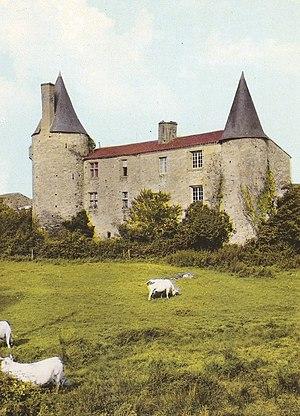
photo ancienne château de la Grêve
Le château de la Grève est un monument situé dans le département de la Vendée, en région Pays de la Loire, à côté de la foret domaniale du Détroit au centre du département, entre les communes de la La Ferrière et de Saint-Martin-des-Noyers